Military history of Asian Americans

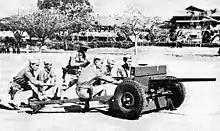
U.S. Army Philippine Scouts at Fort William McKinley, Philippine Islands firing a 37mm anti-tank gun in training.

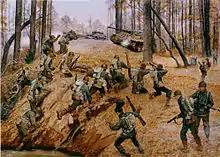
In foreground group of Japanese-American soldiers climb over a ridge and begin to fire upon a German tank in the background which is accompanied by a German half-track in a wooded area.

During the interwar period, U.S. forces were involved in several minor actions, including the Russian Civil War and multiple events in the Caribbean that have since become known as the Banana Wars; also, the Yangtze Patrol was directly and indirectly affected by the Second Sino-Japanese War and other events. Between 1918 and 1933, at least 3,900 Filipino Americans served in the U.S. Navy at any given time as mess stewards, having largely replaced African Americans in that rating. Up to World War I, Filipino sailors were able to serve in a range of occupations in the U.S. Navy; however, after World War I, a rule restricted Filipinos to the ratings of officer's steward and mess attendant. These restrictions did not extend to the Insular Force, which was limited to 500 individuals from Guam or the Philippines.